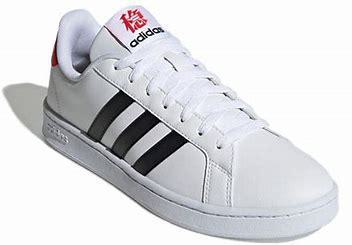
Brand: adidas
Model: NEO Grand Court Skate